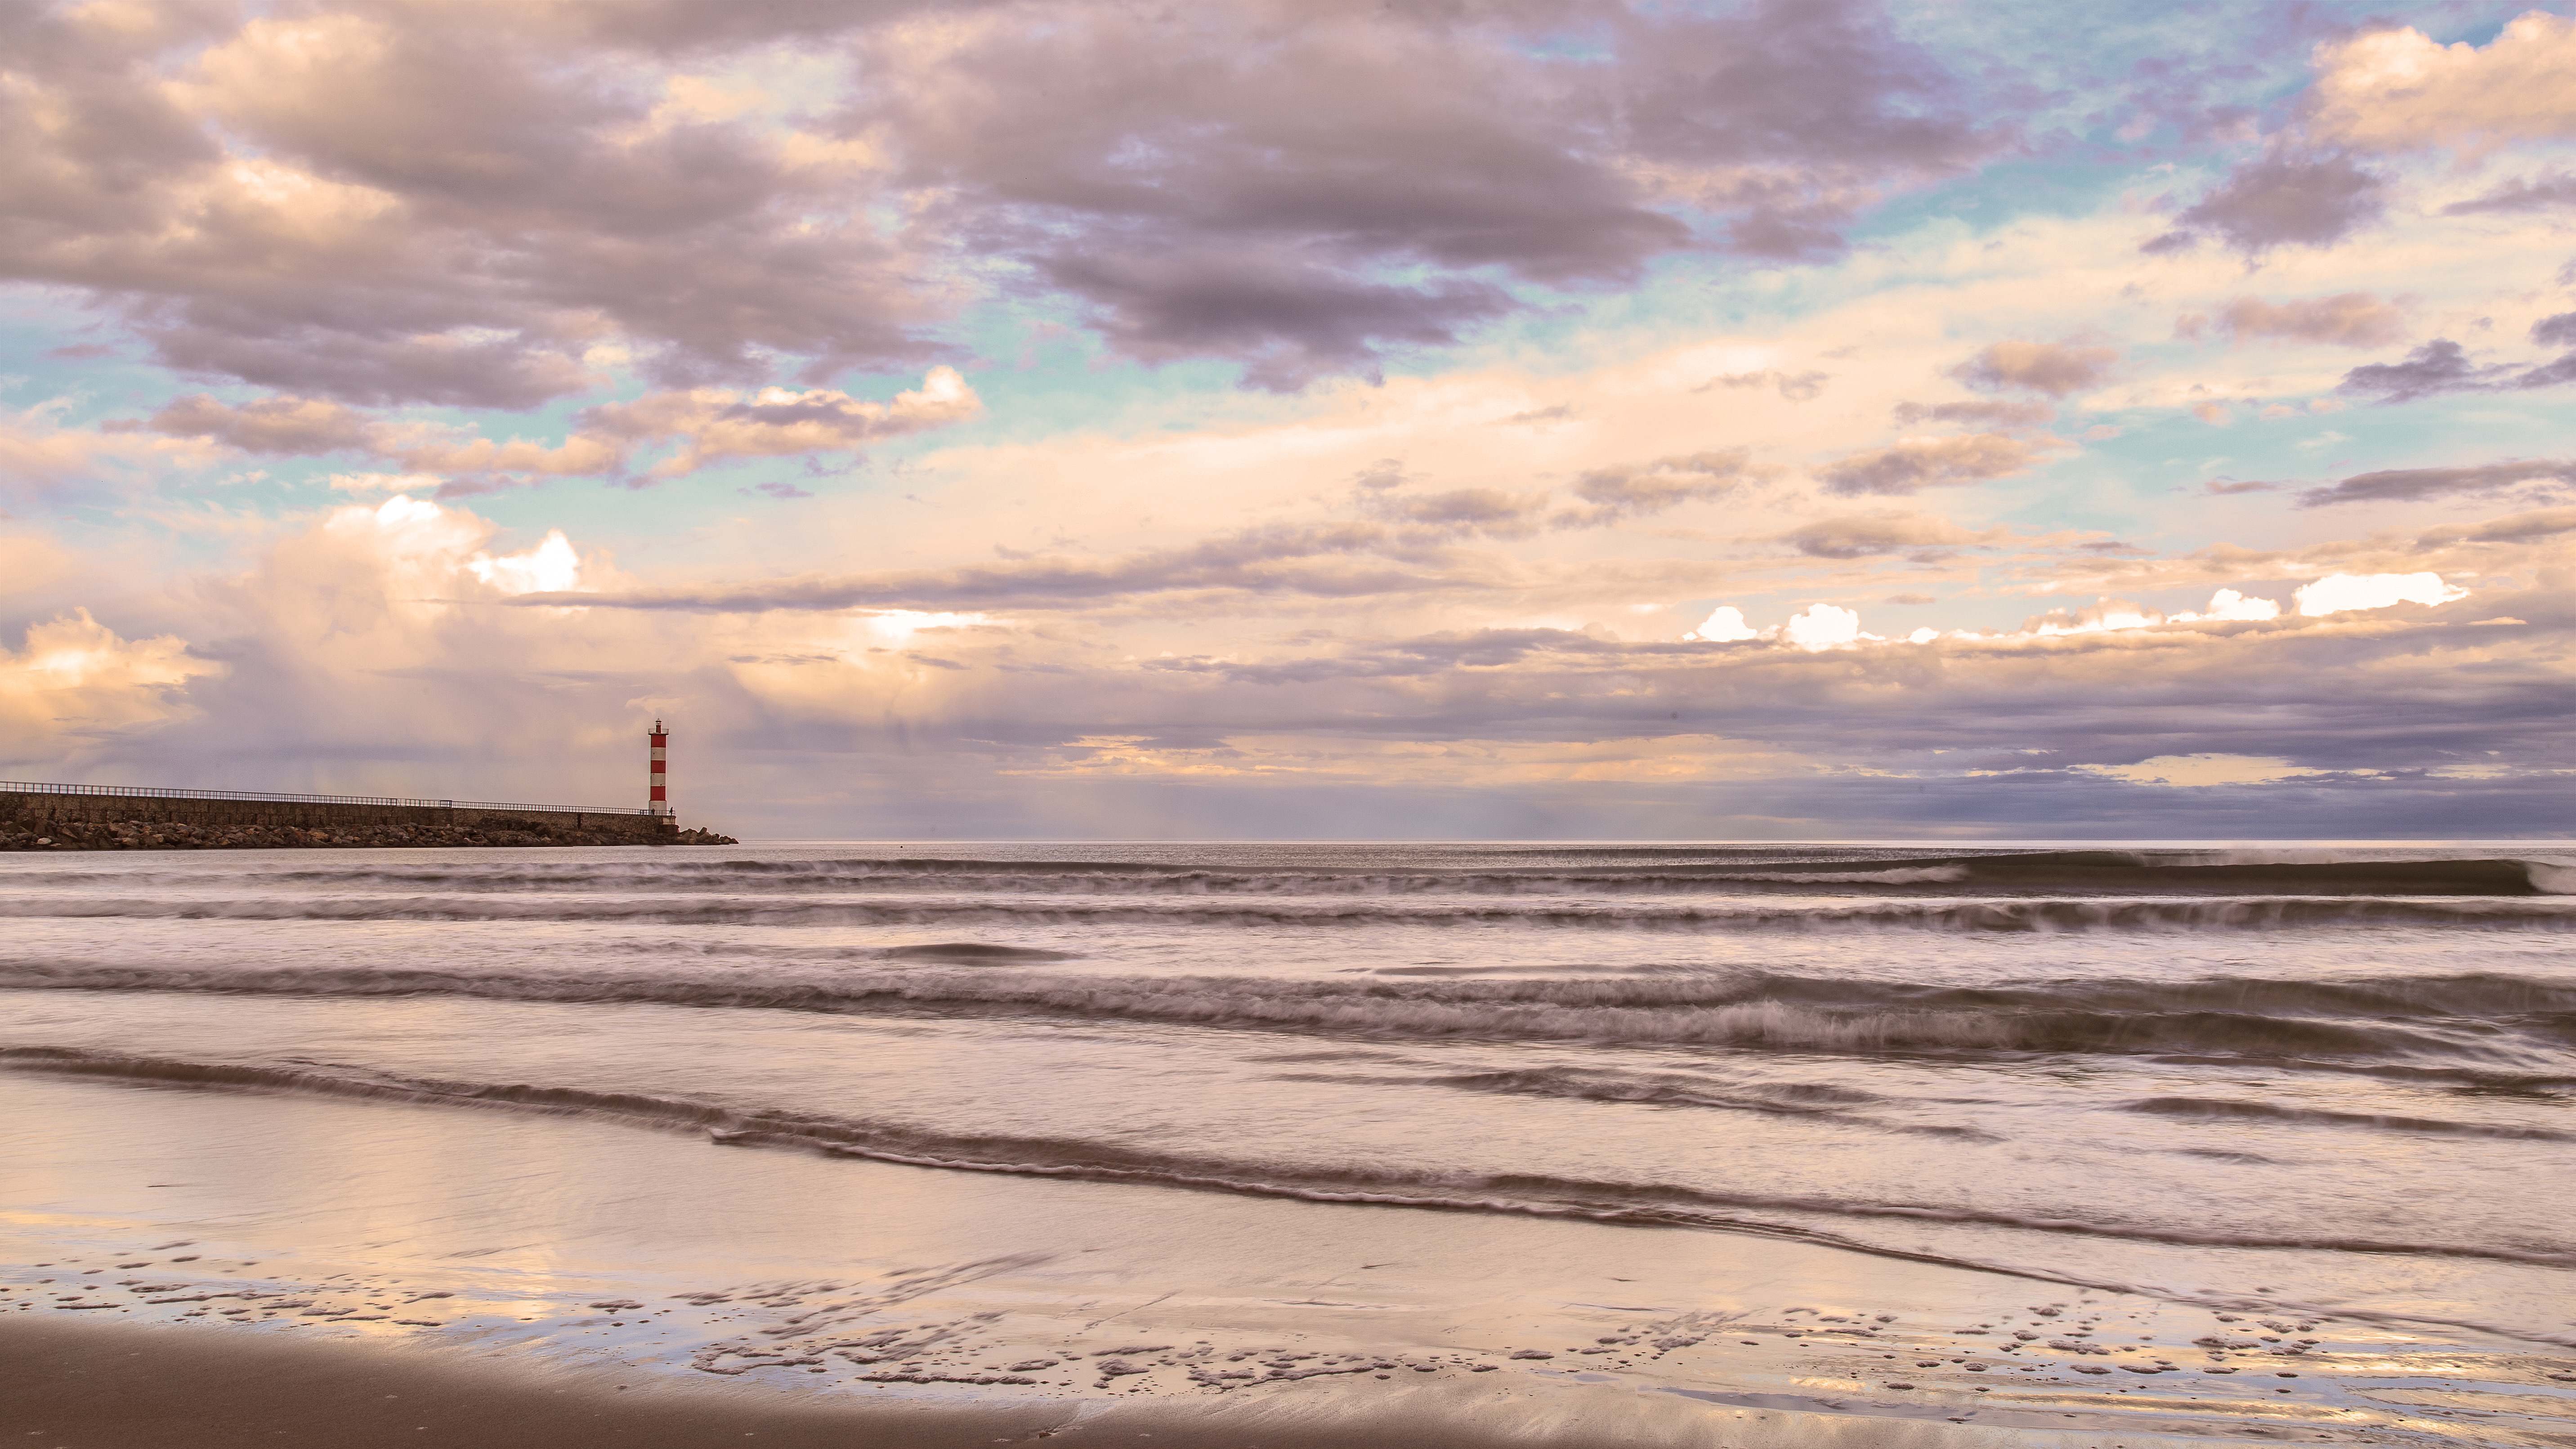
beach, sea, coast, water, sand, ocean, horizon, cloud, sky, sunrise, sunset, morning, shore, wave, dawn, dusk, france, evening, reflection, tower, canon, seascape, calm, bay, port, body of water, long, l, eos, waves, clouds, exposure, nuages, paysage, la, exposition, is, ef, wallpaper, reflet, 14, mark, 5d, 24105, vagues, waterscape, usm, iii, skyscape, paysages, calme, littoral, portalnouvelle, aude, nouvelle, variations, longue, mudflat, wind wave